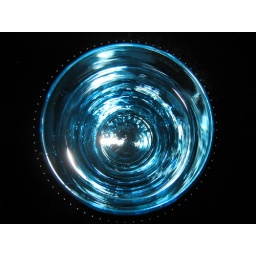
Blue glass with water on black stove top, from above